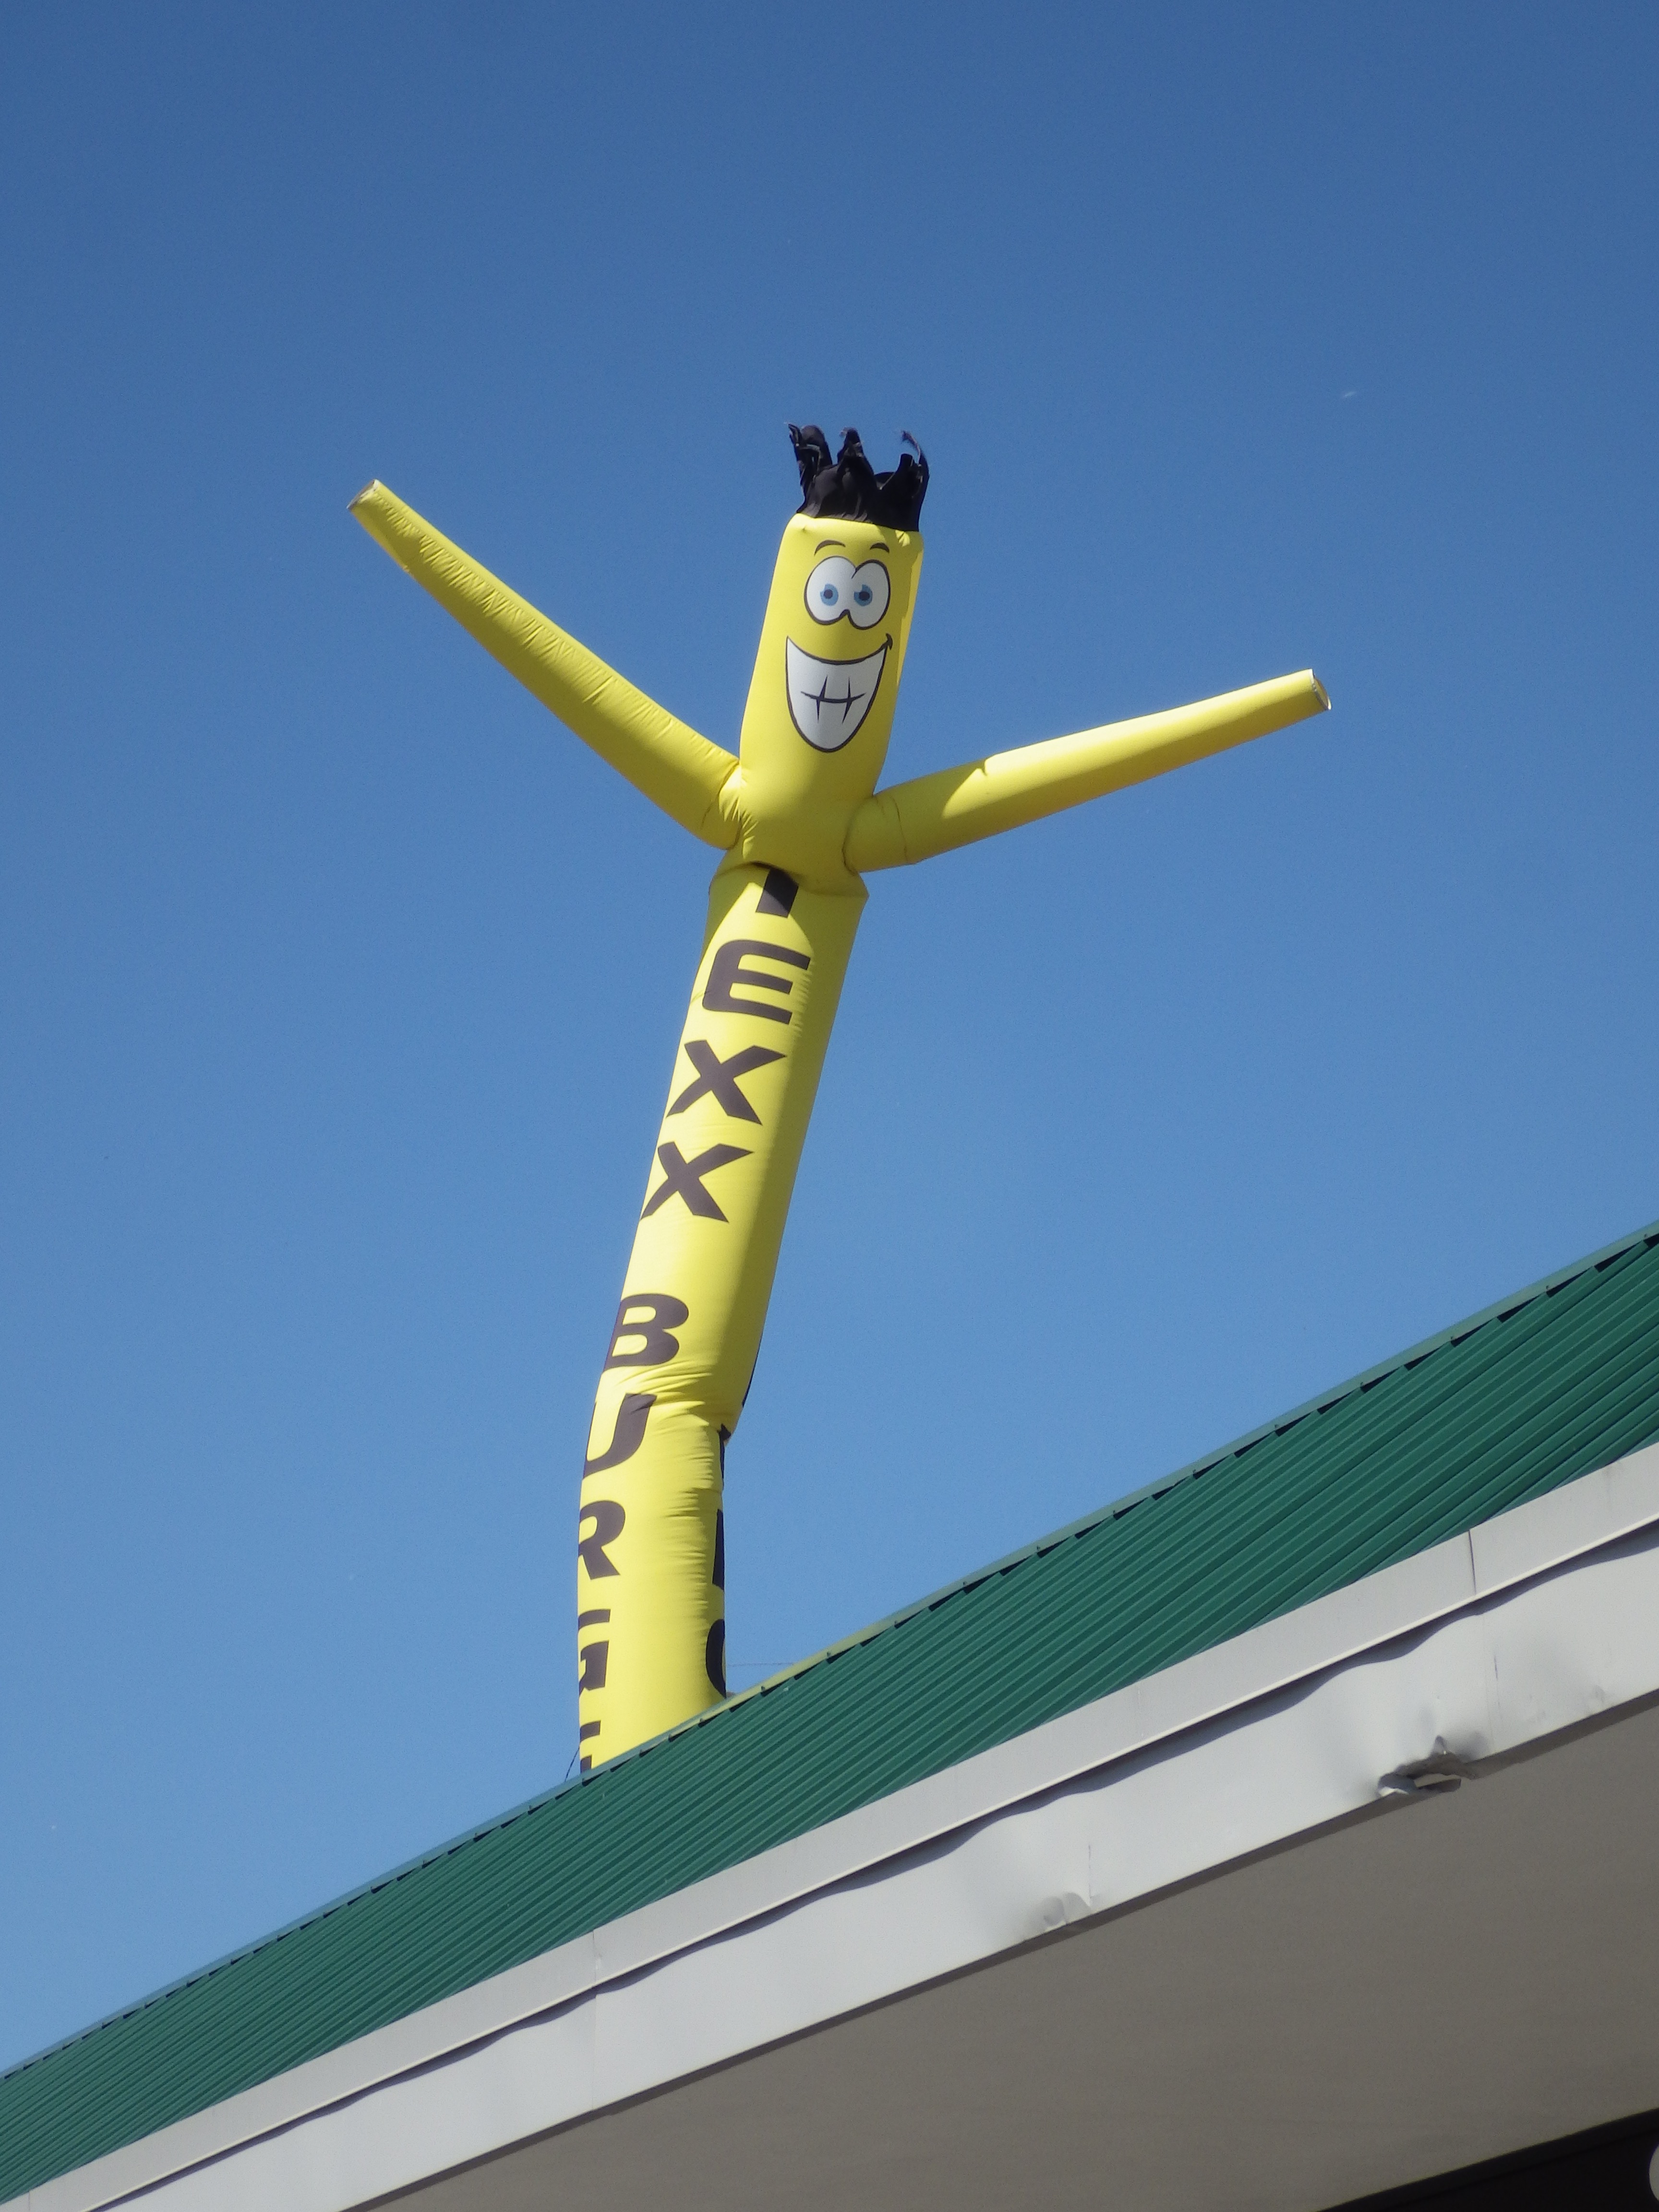
wind, airplane, aircraft, aviation, smiling, smile, happy, airpuppet, airdancer, atmosphere of earth